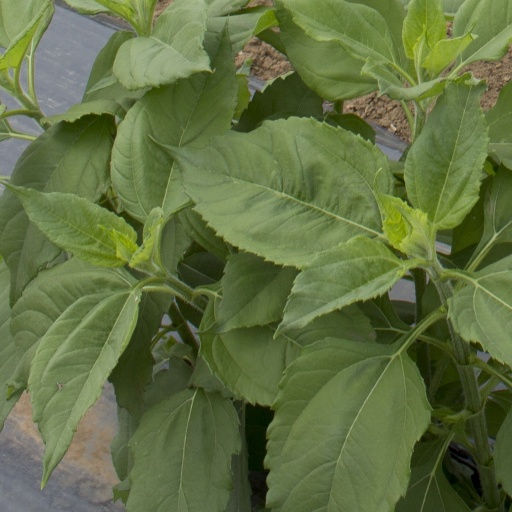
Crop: Jerusalem artichoke